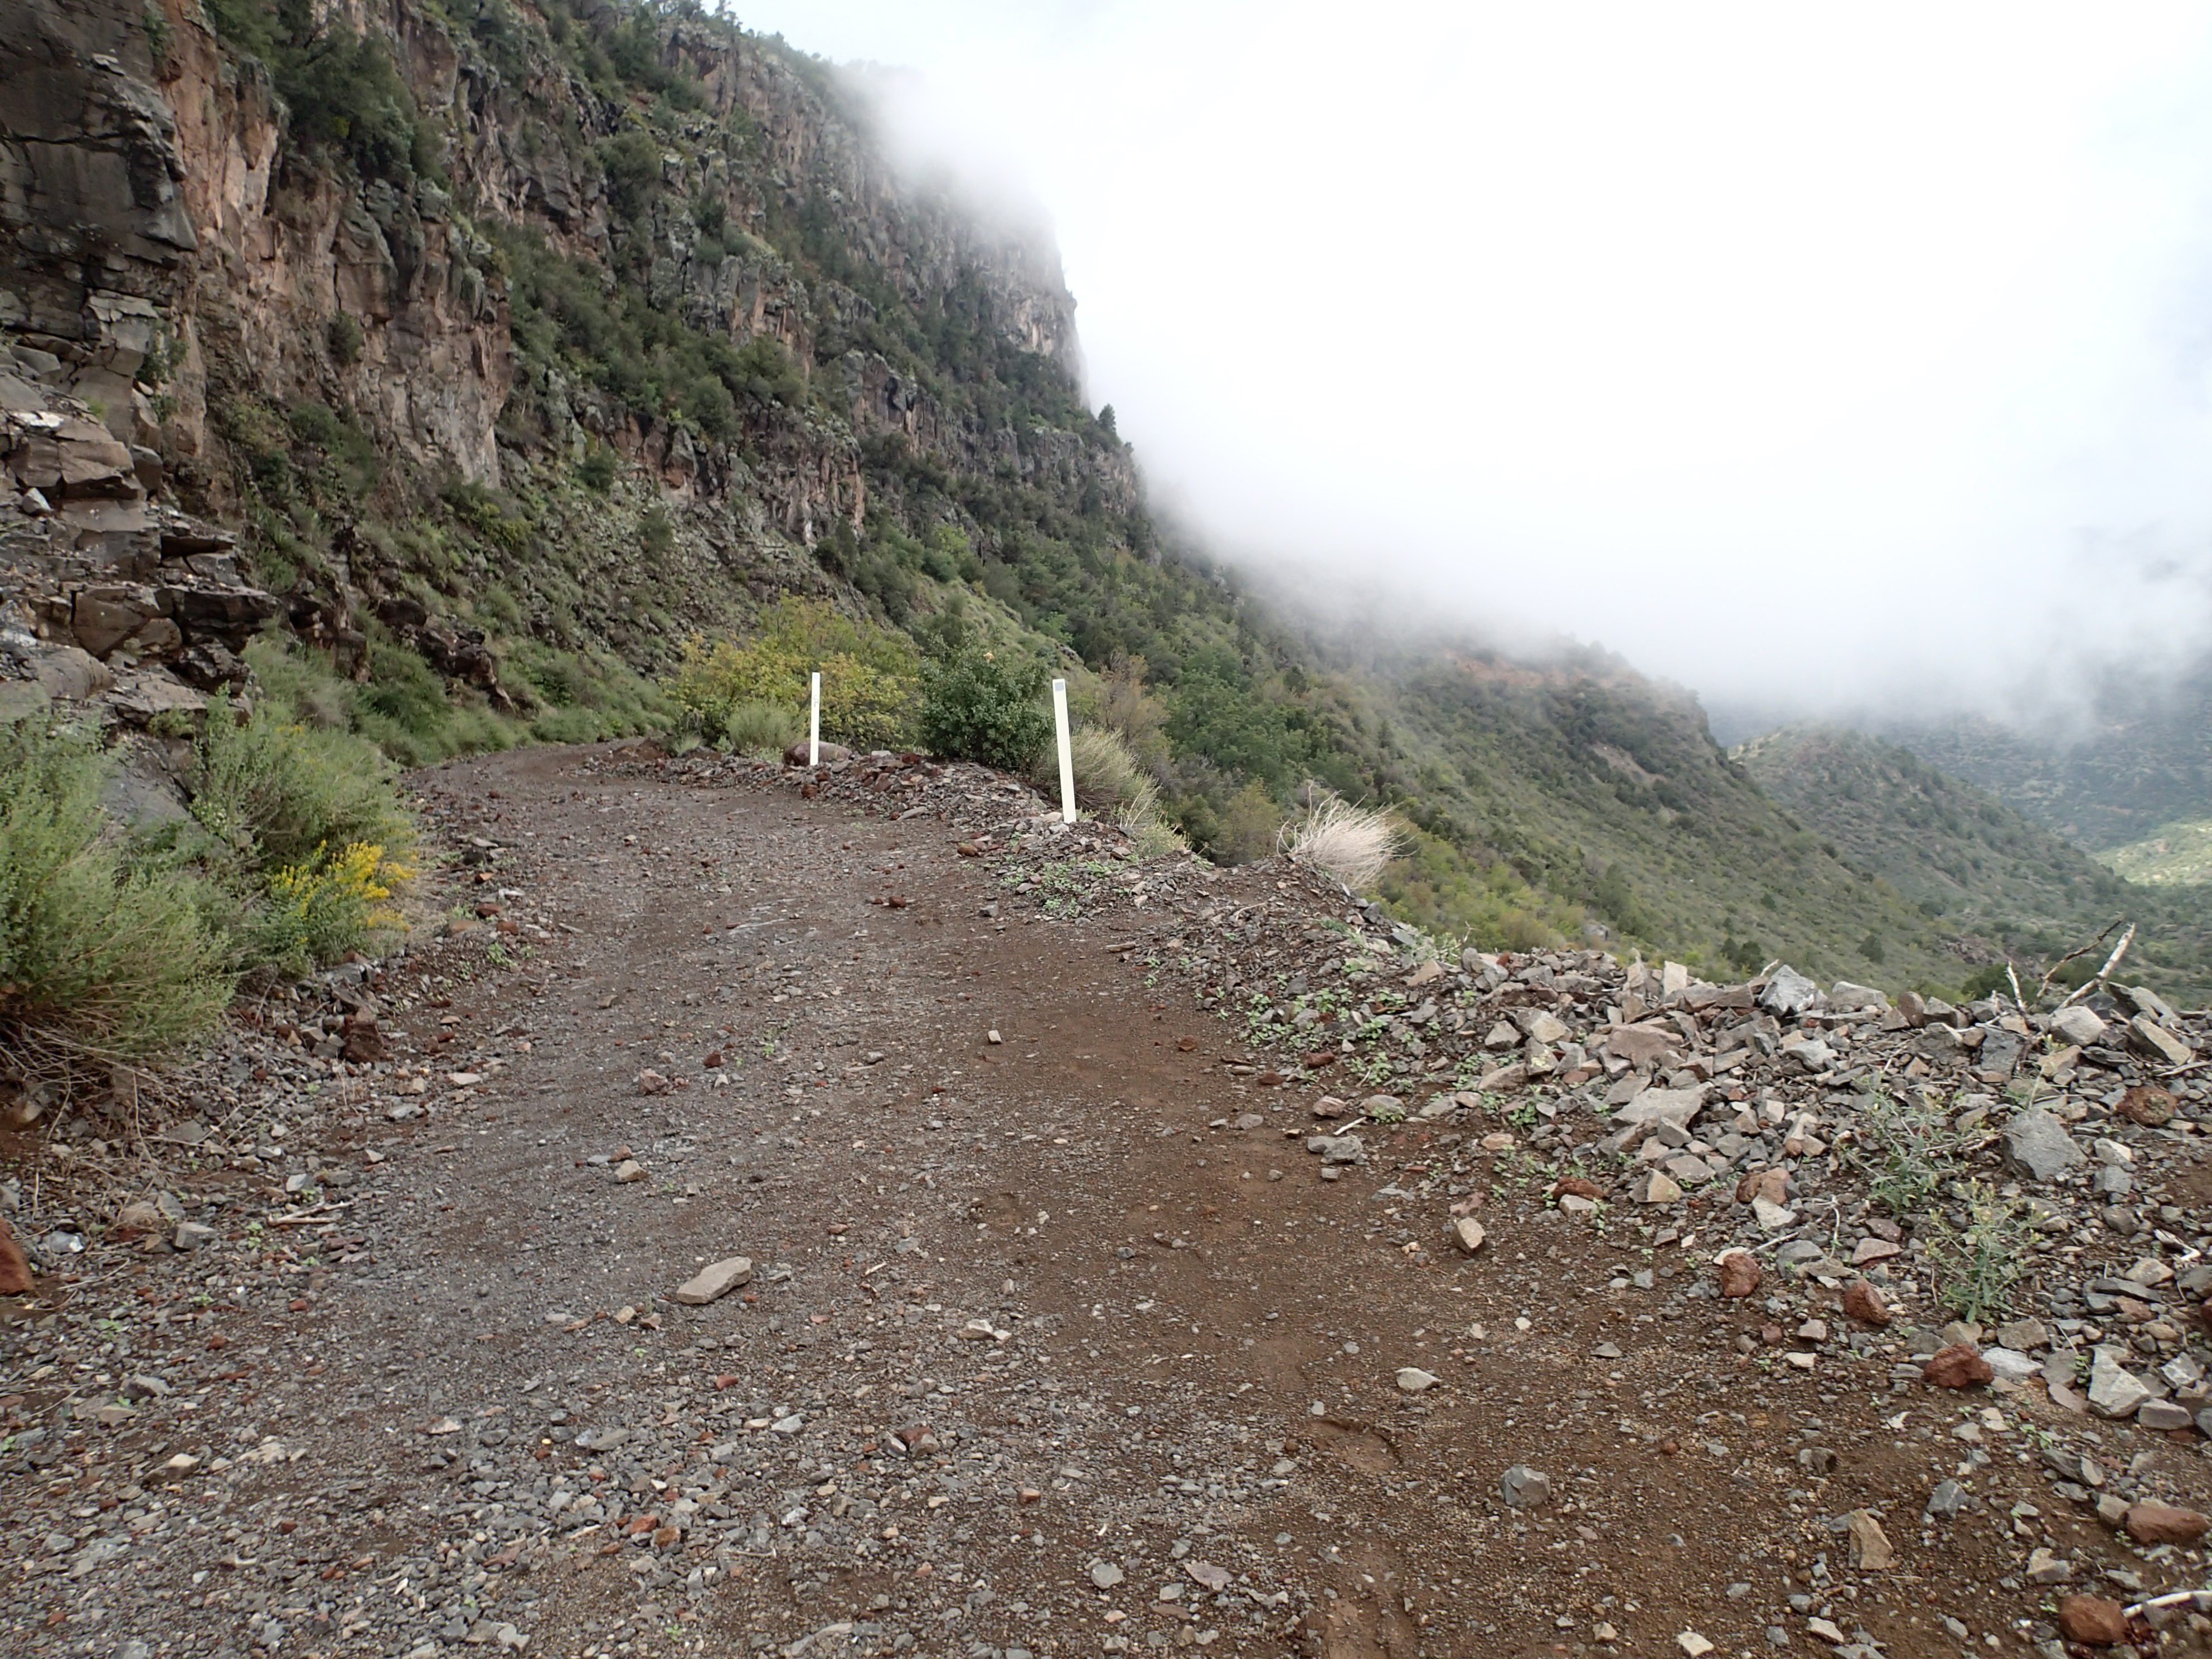
walking, mountain, road, trail, hill, adventure, bicycle, valley, mountain range, dirt road, soil, terrain, ridge, geology, infrastructure, plateau, mountain pass, mountainous landforms, geological phenomenon